Al Bumbry

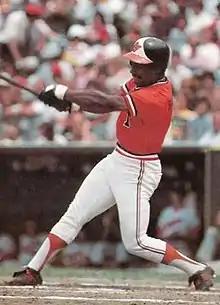
Bumbry in 1977

Bumbry appeared in 9 games for the Orioles late in the season. His first MLB appearance came on September 5, as a pinch hitter against the New York Yankees; he flied out to center field. After several other pinch hitting and pinch running appearances, Bumbry collected his first hit on October 3, a single against Dick Tidrow of the Cleveland Indians. Bumbry finished the season batting 4-for-11 (.364) with 5 runs scored.